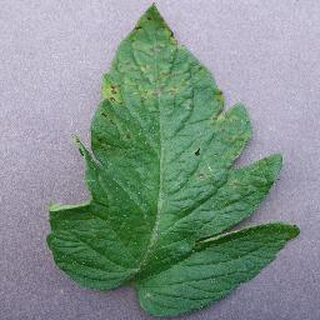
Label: tomato_septoria_leaf_spot